Air New Zealand

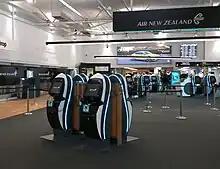
Air New Zealand domestic check-in area, Auckland Airport

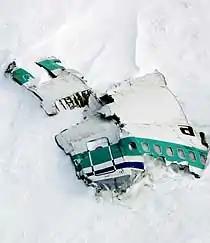
Wreckage of Flight 901

The Air New Zealand Lounge is Air New Zealand's network of airline lounges around the world. Eligible Air New Zealand frequent flyer members, including Koru members and their guests, may access the lounges.